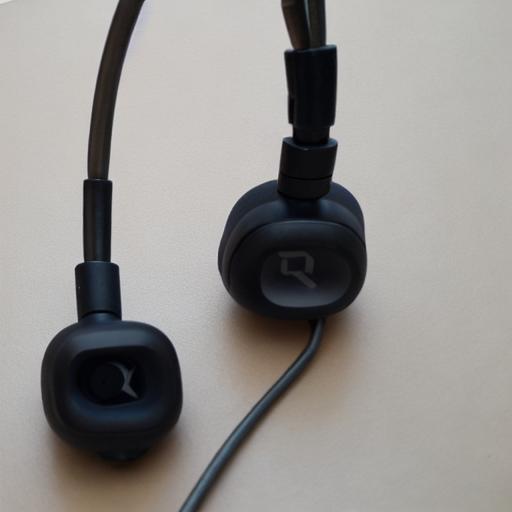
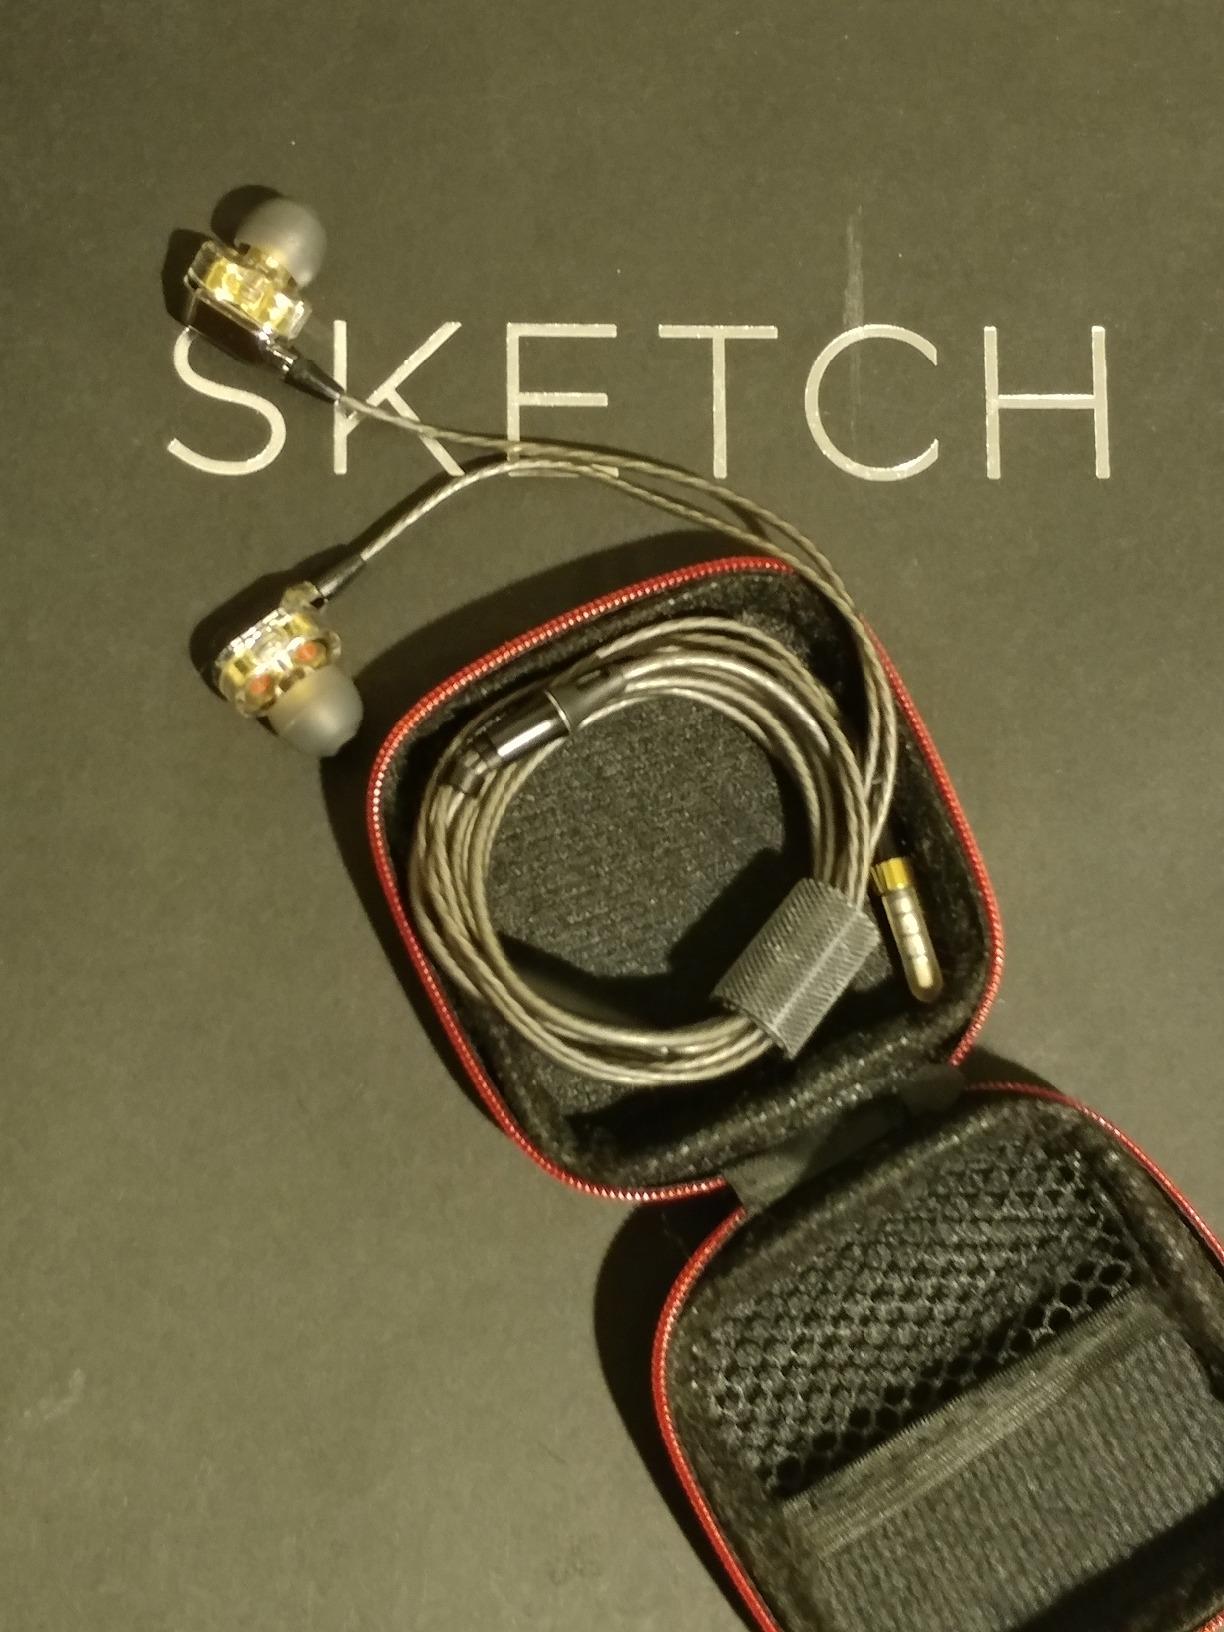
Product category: headphones
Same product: no